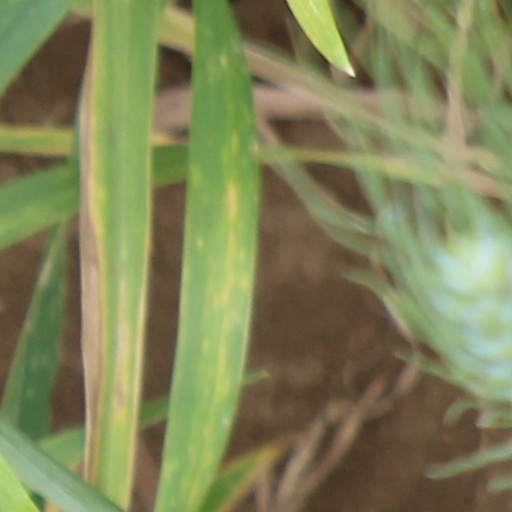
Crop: wheat